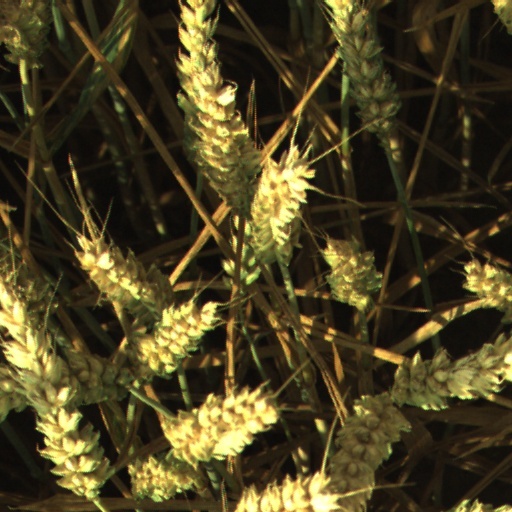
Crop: wheat